House of the Black Madonna

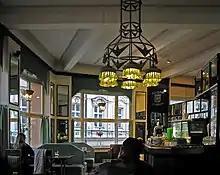
The Grand Café Orient on the first floor

Herbst’s department store and the attached café occupied the ground and second floor of the building, above which were apartments. After the department store closed in 1922, the first two floors were converted to bank offices. Further alterations to the architectural integrity were made in 1941, when functionalist architect V. Kubik refashioned the wooden frames on the ground floor windows with steel. During the communist period, the building was further subdivided office space for the National Enterprise Exhibition.